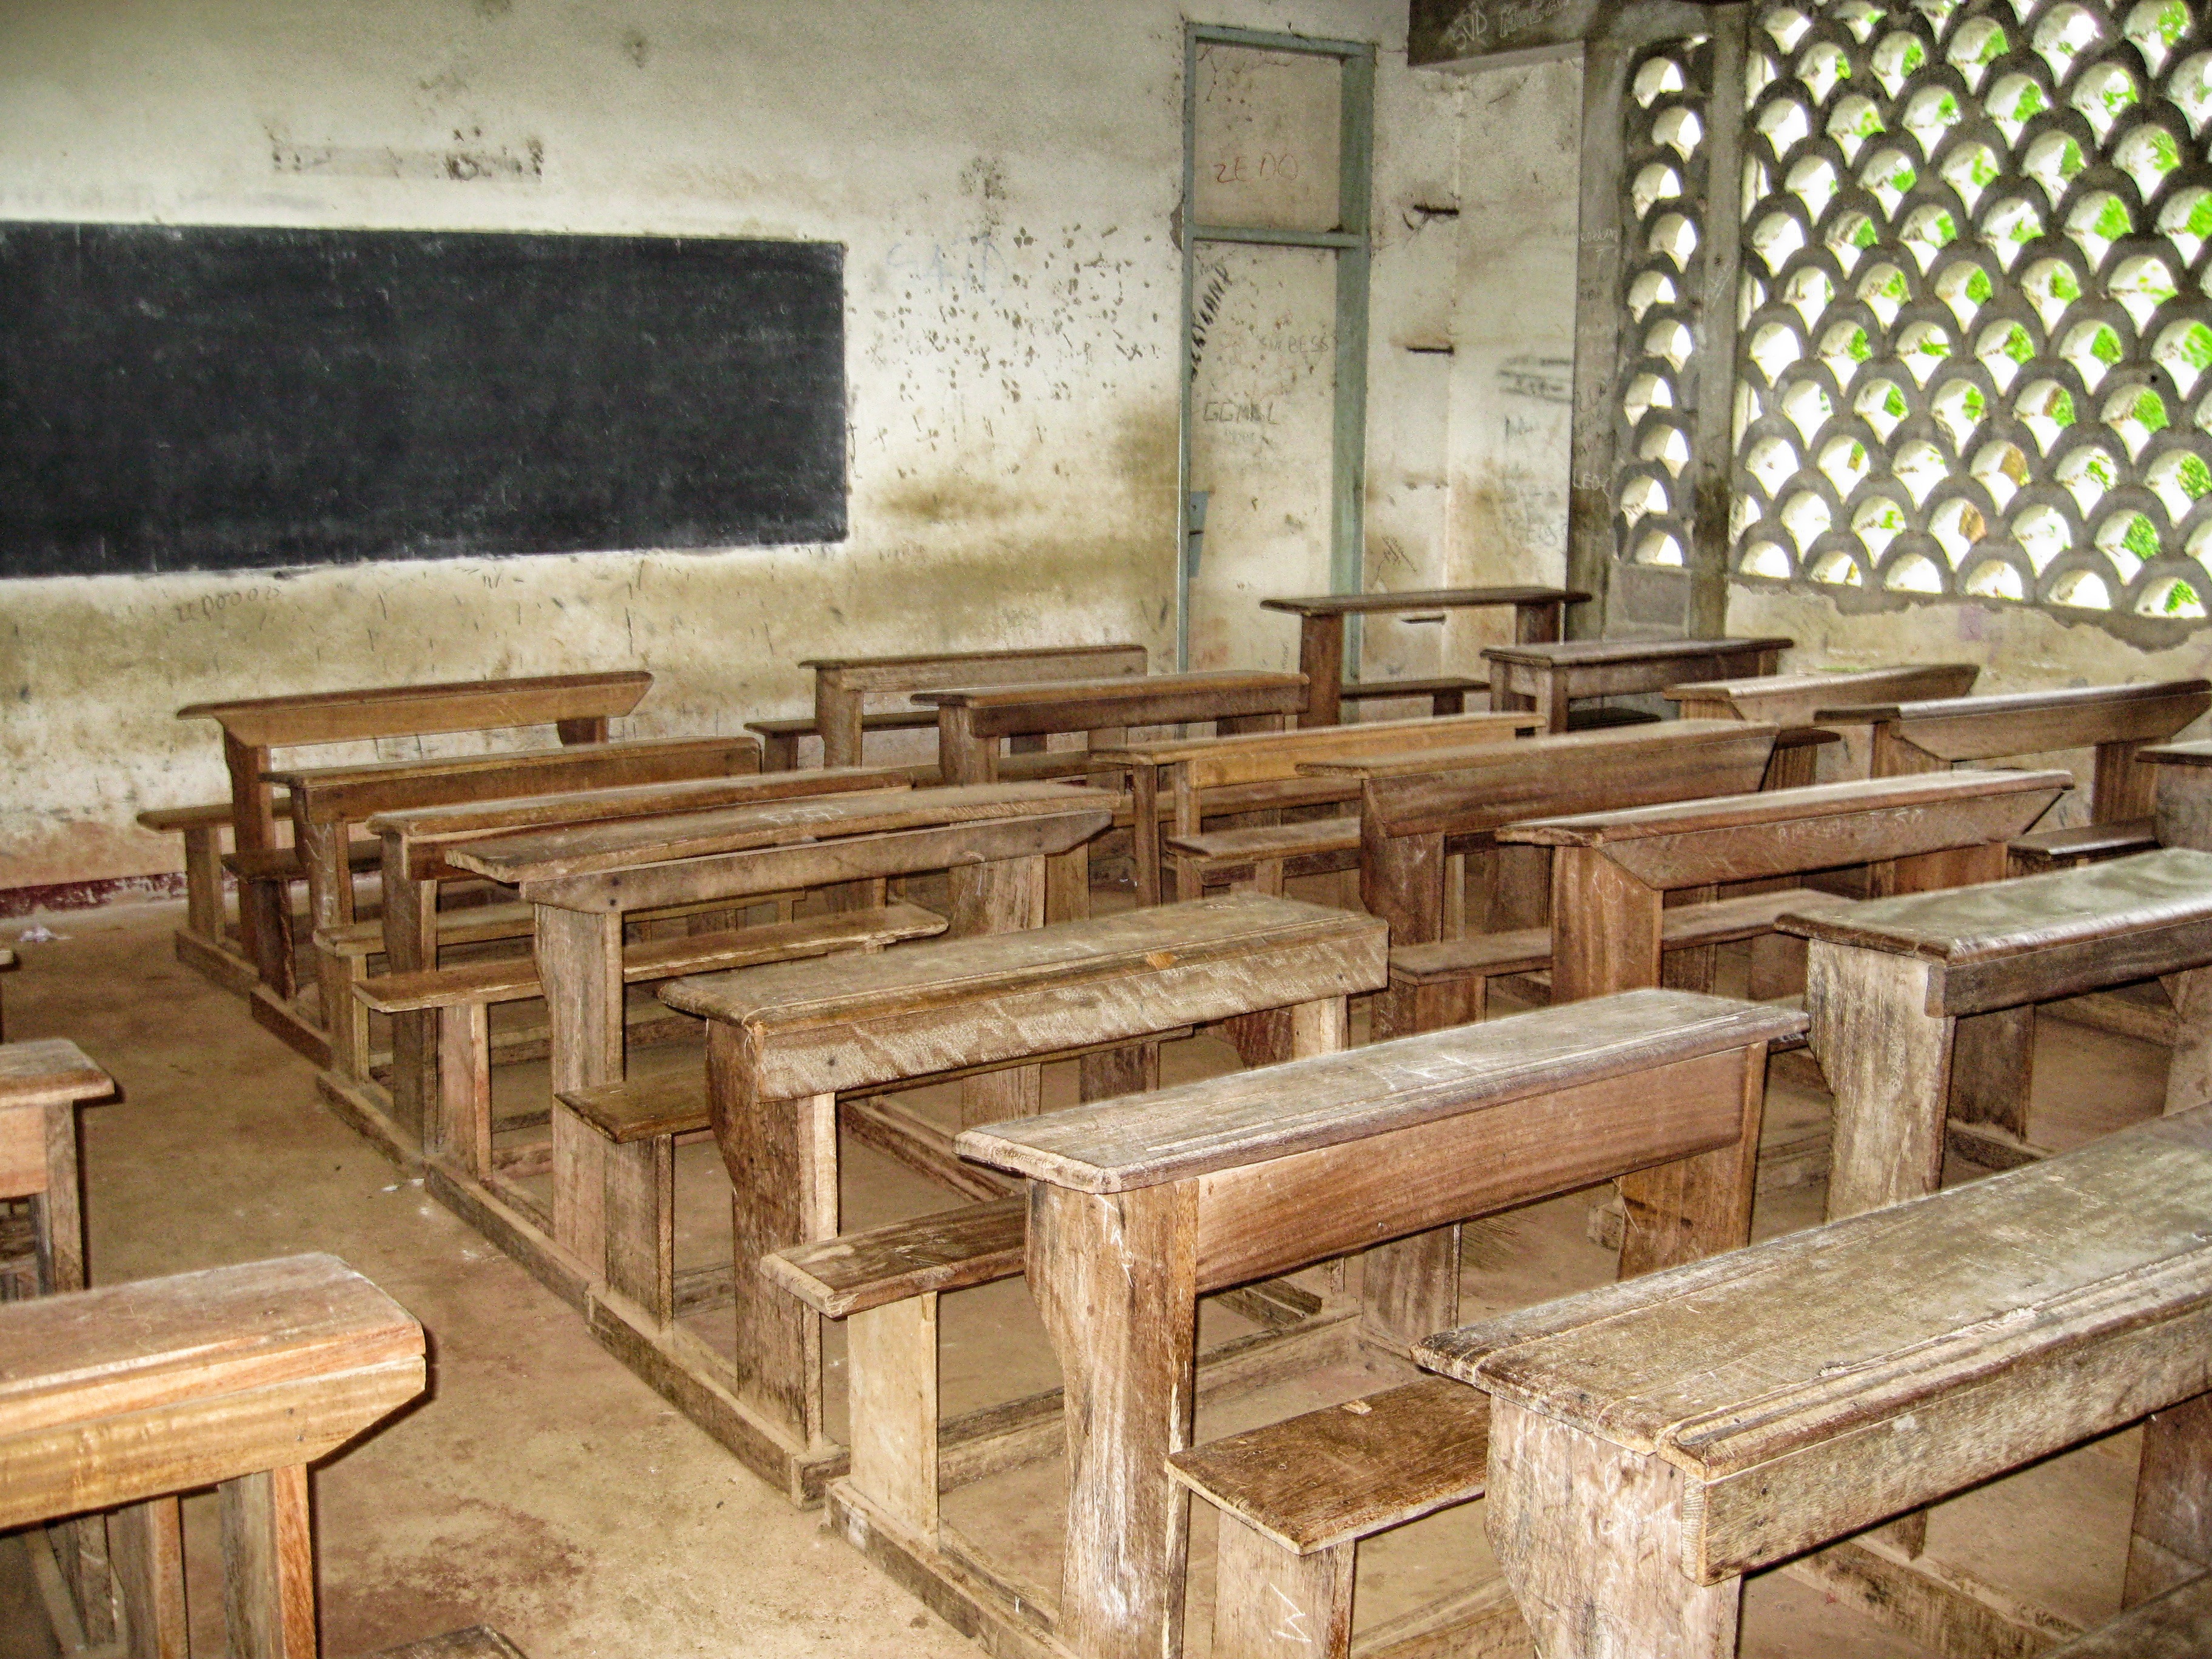
table, wood, building, furniture, education, classroom, chalkboard, inside, hdr, school, benches, desks, cameroon, man made object